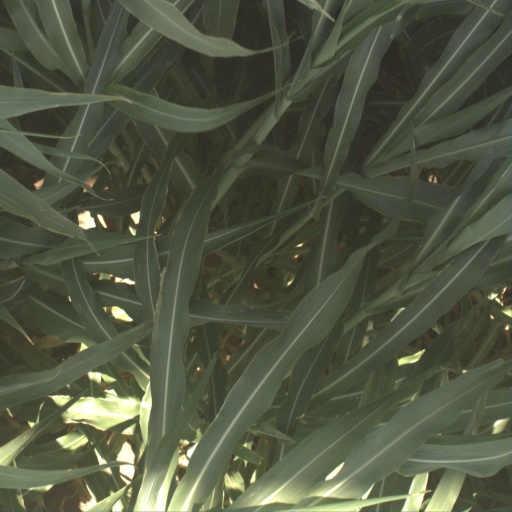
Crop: sorghum